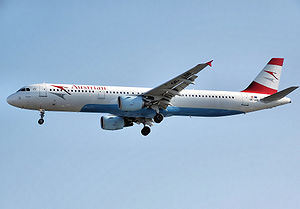
Østrigs transport
Austrian A321-100
Østrigs transport omfatter vejnettet, togdriften samt flytrafikken i Østrig.